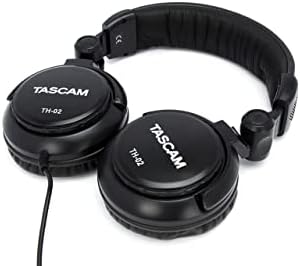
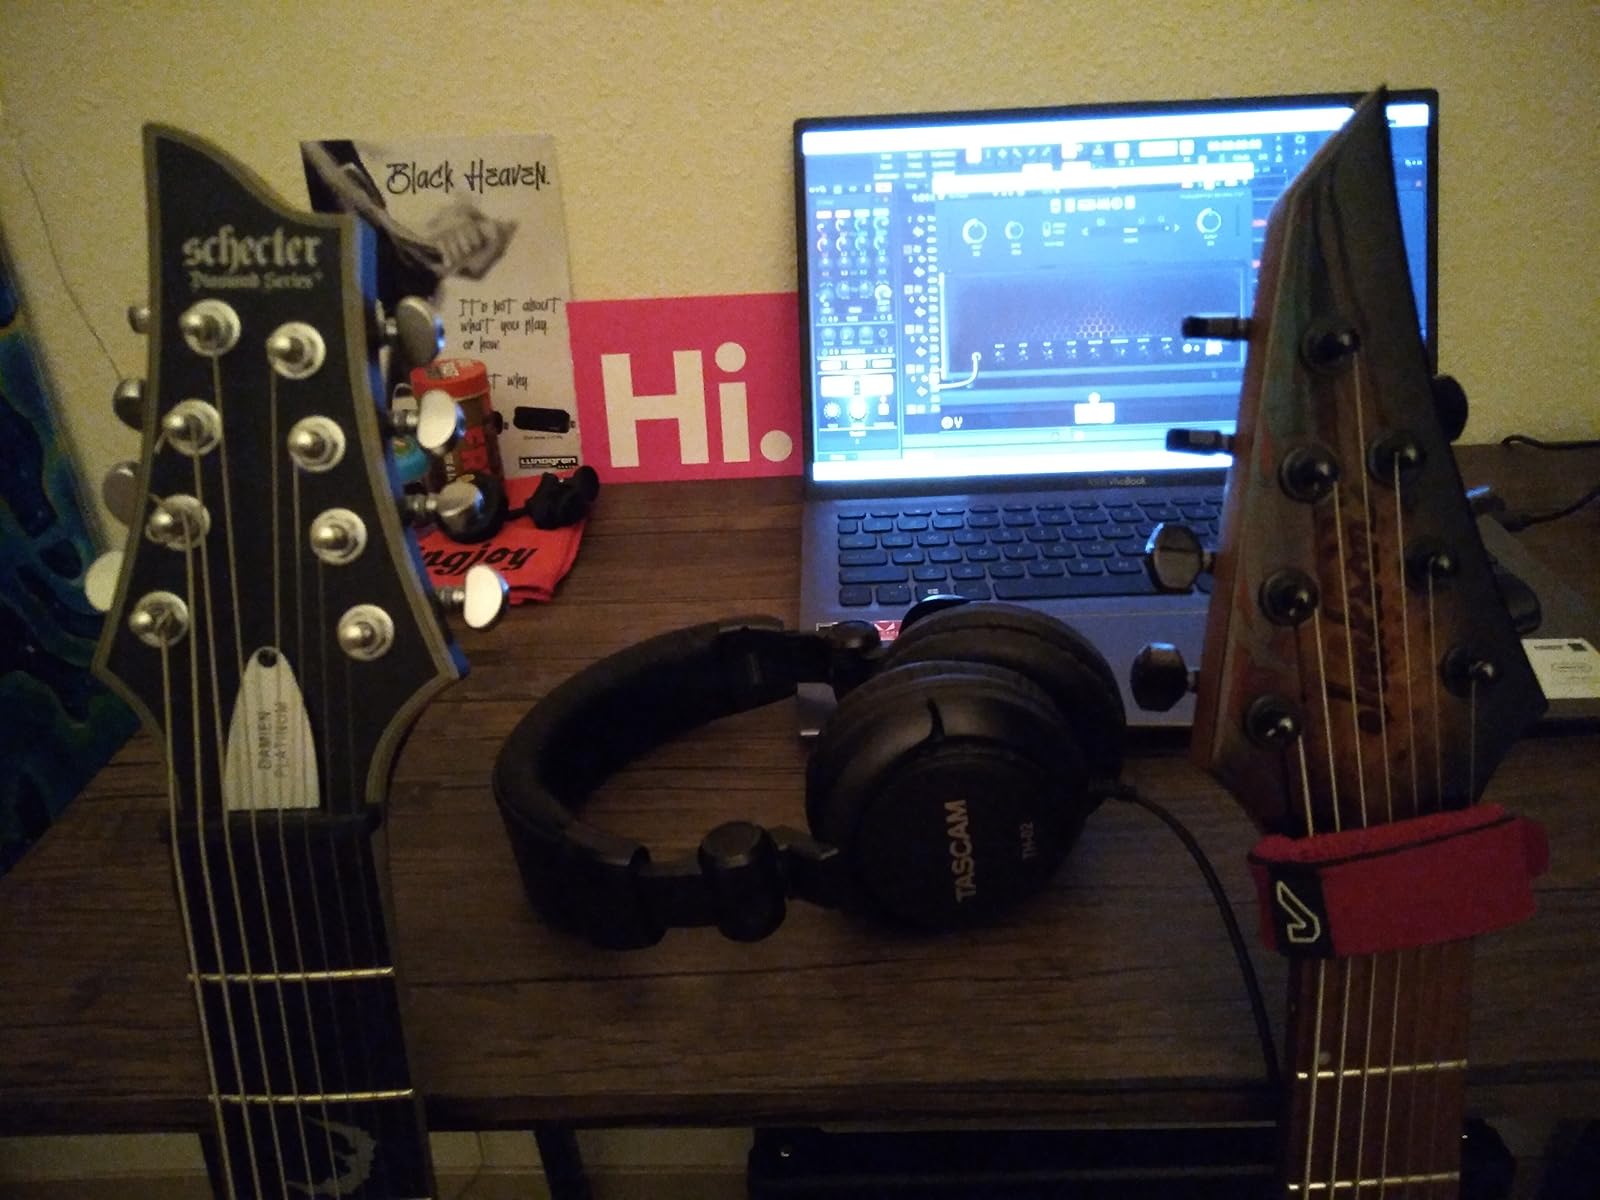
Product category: headphones
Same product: yes